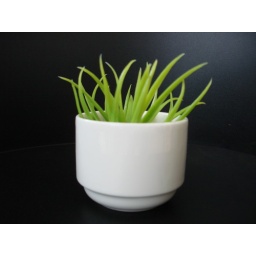
plant in a cup